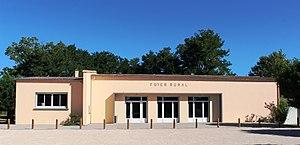
Foyer rural d'Estirac (Hautes-Pyrénées)
Estirac est une commune française située dans le département des Hautes-Pyrénées, en région Occitanie.